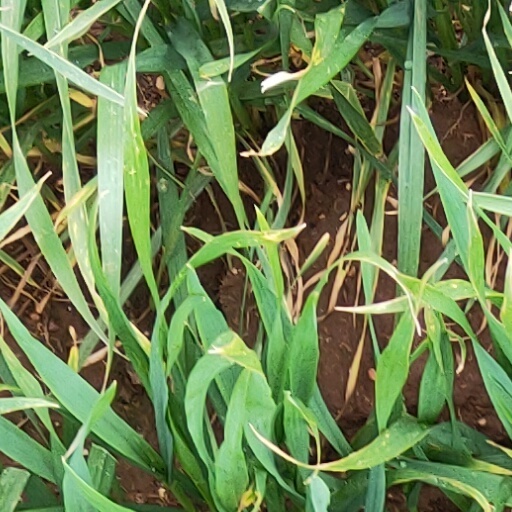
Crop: wheat